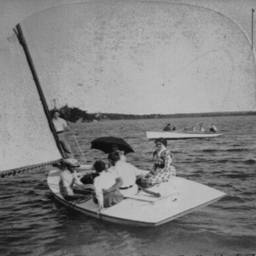
The small boat is able to hold a lot of people.
Several people are sitting on a sailboat on the water.
A family on the river in a sailboat
a sailboat with a group of people on top of it.
A boat floating on a lake under a sky next to another boat.